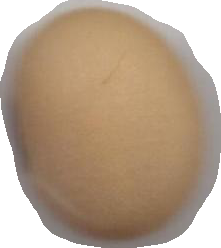
Variety: Anjasmoro